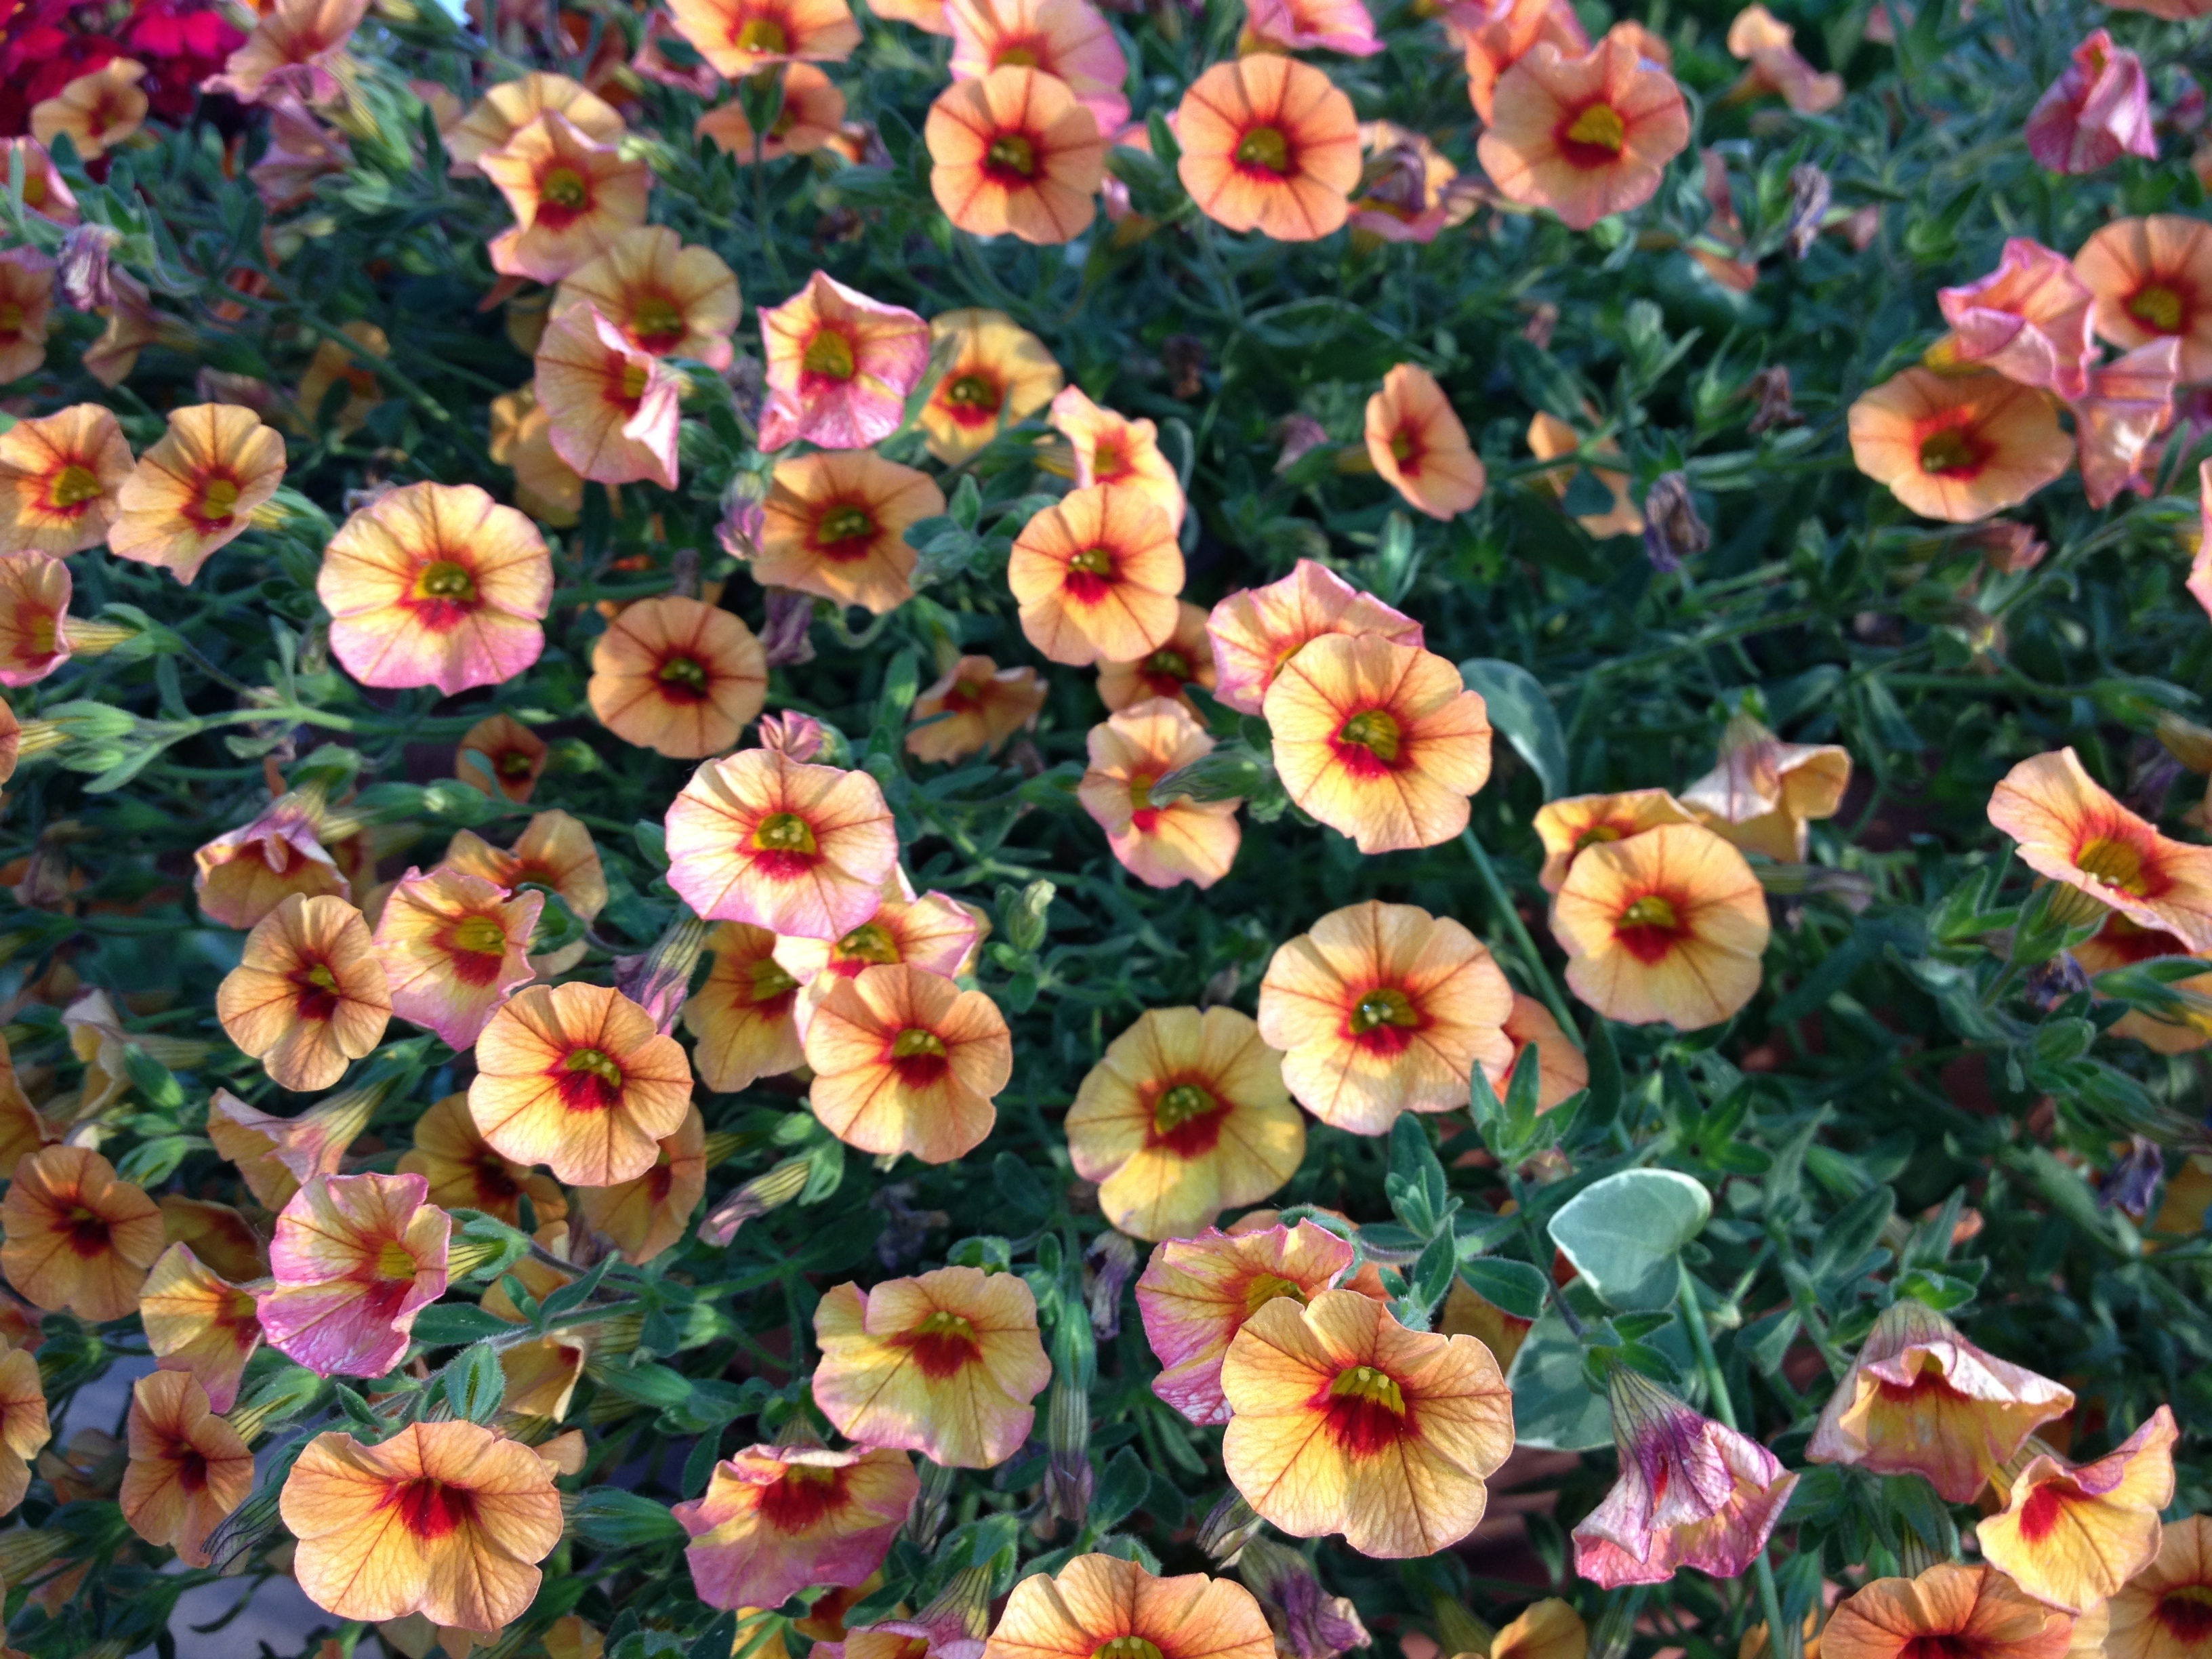
plant, flower, petal, floral, botany, flora, flowers, background, gardening, petunia, flower garden, floristry, flowering plant, orange petals, annual plant, land plant